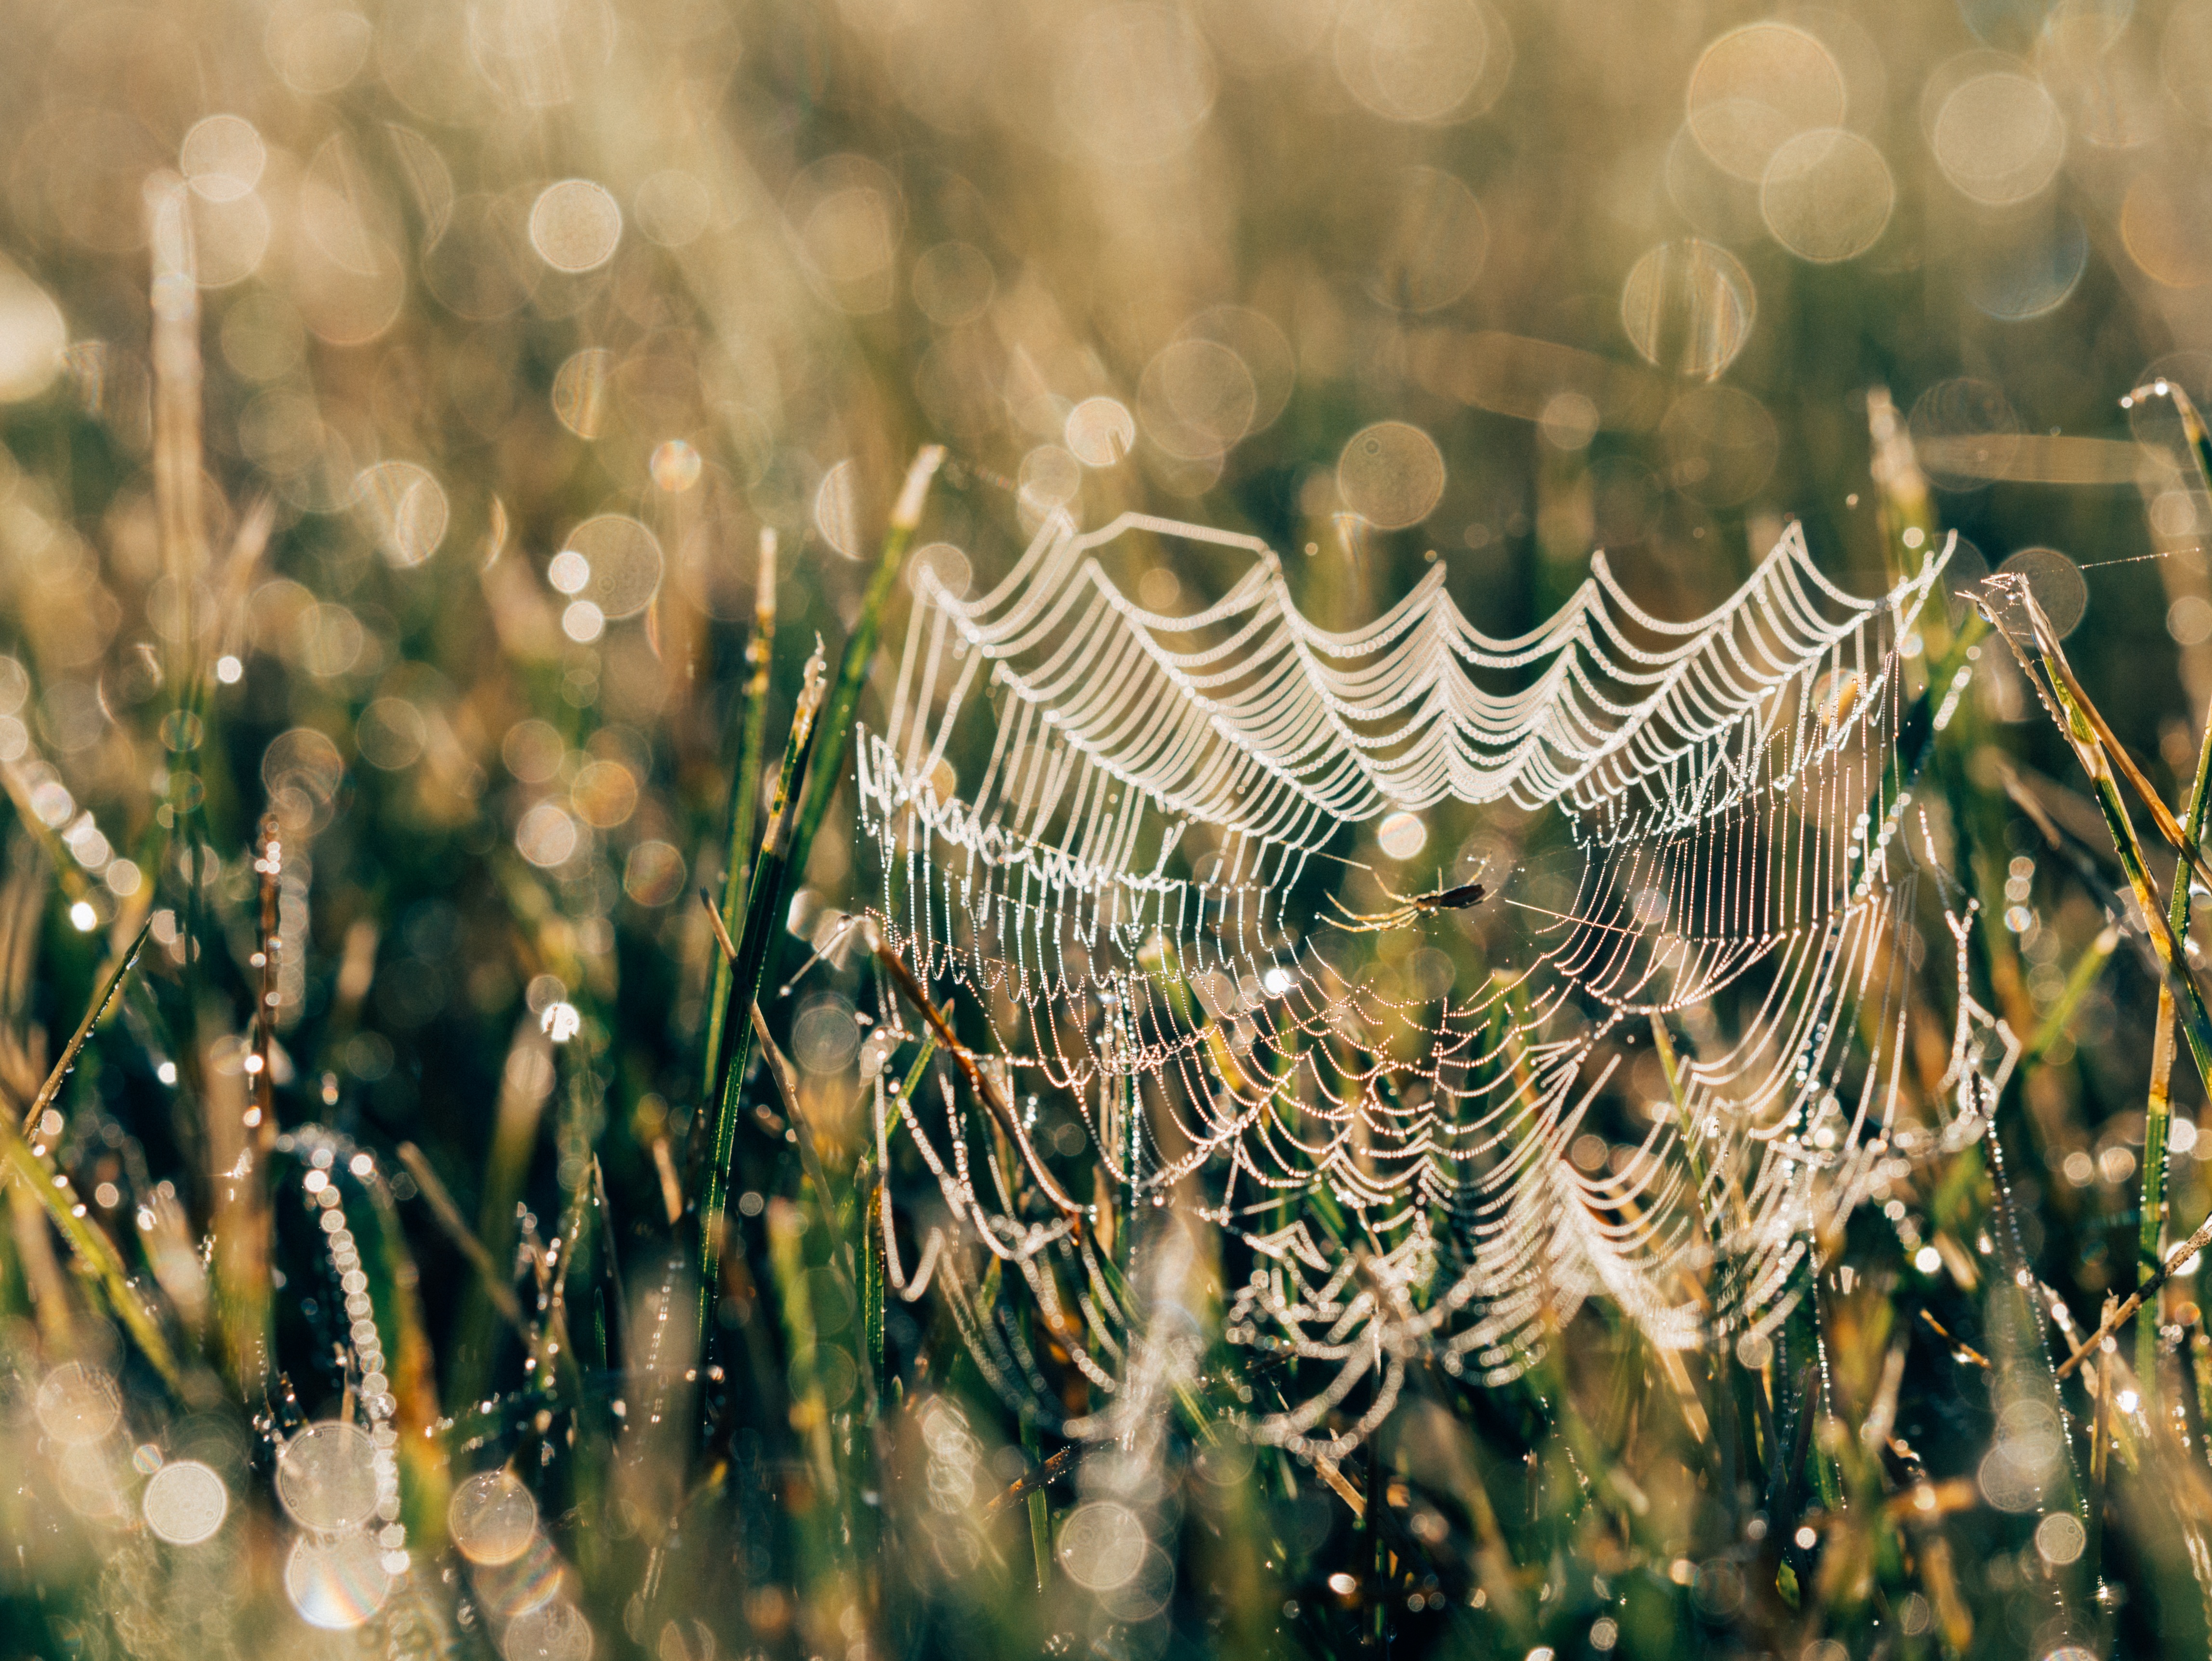
landscape, water, nature, grass, branch, creative, dew, photography, sunlight, leaf, flower, explore, wild, tranquility, web, portrait, green, journey, balance, peaceful, autumn, botany, flora, zen, invertebrate, life, spider web, motivation, close up, wander, spider, relaxation, earth, spa, inspiration, scene, discover, moisture, wellness, macro photography, wellbeing, achieve, succeed, uncover